The Newspaper (film)

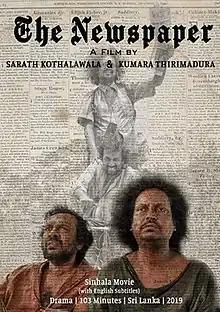
official poster

The Newspaper is a 2020 Sri Lankan Sinhala drama thriller film co-directed by Sarath Kothalawala and Kumara Thirimadura. It is produced by Bandula Gunawardane along with Ravindra Guruge and H.D. Premasiri. It stars both directors Kothalawala and Thirimadura in lead roles where Gihan Fernando, Dharmapriya Dias and Pubudu Chathuranga made supportive roles. Music composed by Gayathri Khemadasa.